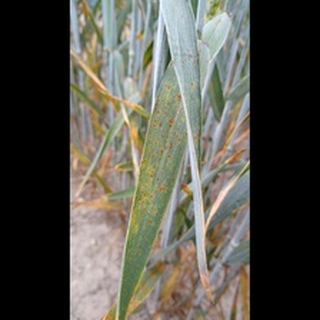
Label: wheat_brown_rust